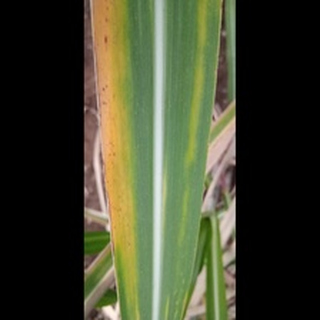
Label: sugarcane_yellow_leaf_disease